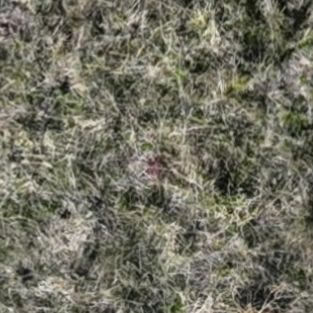
Month: october
Dye color: red
Dye concentration: low